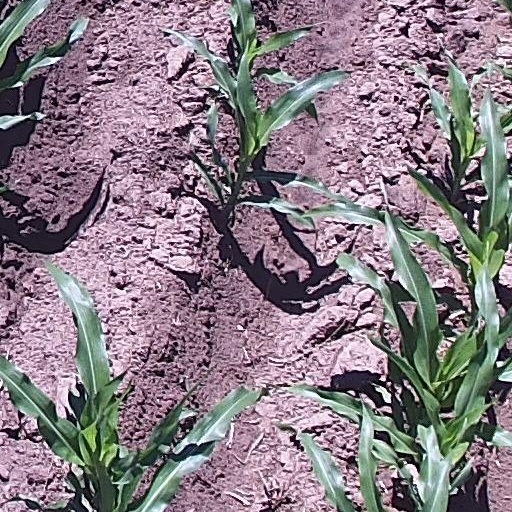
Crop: maize; corn